Automatic block signaling

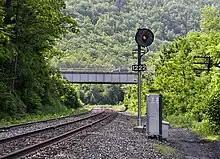
Searchlight type automatic block signal at Milepost 122.2 on the Reading Blue Mountain and Northern Railroad Lehigh Line (former Lehigh Valley Railroad) in Jim Thorpe, Pennsylvania

Automatic block signaling (ABS), spelled automatic block signalling or called track circuit block (TCB) in the UK, is a railroad communications system that consists of a series of signals that divide a railway line into a series of sections, called "blocks". The system controls the movement of trains between the blocks using automatic signals. ABS operation is designed to allow trains operating in the same direction to follow each other in a safe manner without risk of rear-end collision.